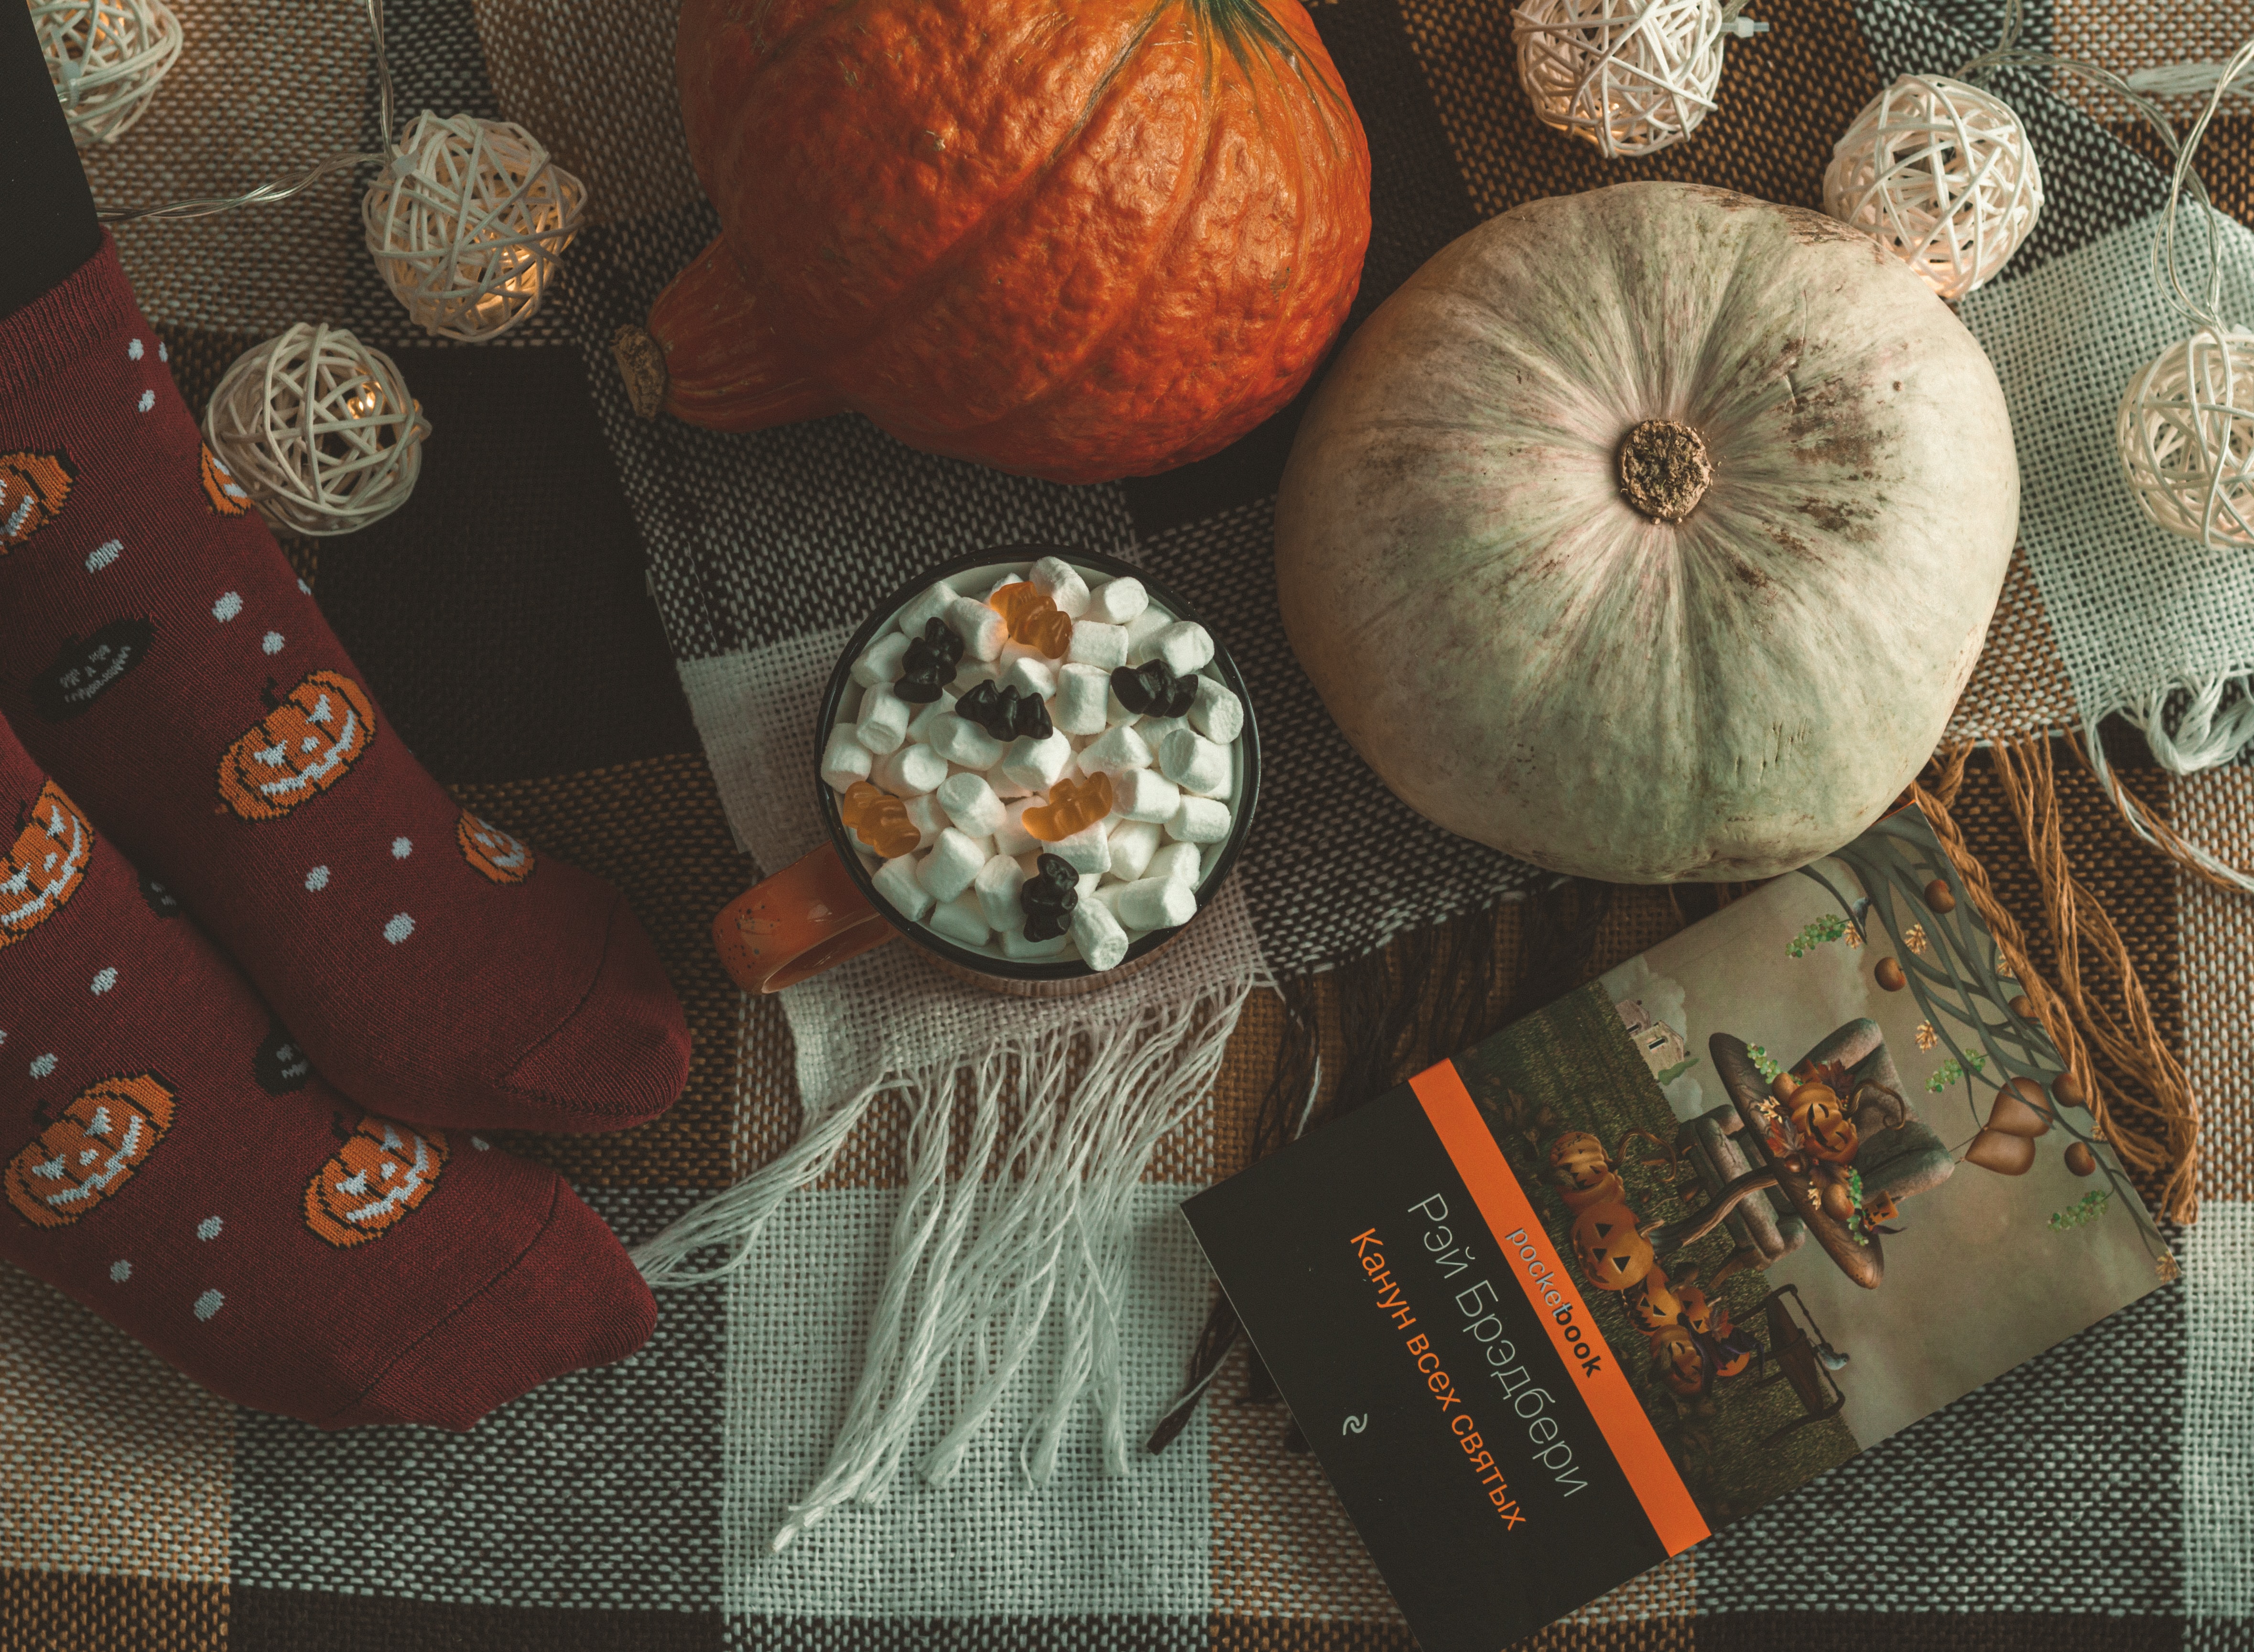
halloween, pumpkin, autumn, autumn mood, marshmallow, orange, calabaza, winter squash, cucurbita, textile, plant, gourd, squash, wood, natural foods, vegetable, Tints and shades, sleeve, pattern, wool, fashion accessory, art, linens, button, woolen, local food, thread, woven fabric, circle, craft, still life photography, still life, cucumber, and melon family, whole food, superfood, collection, embellishment, acorn squash, peach